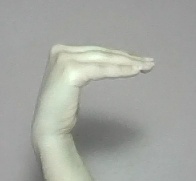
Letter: haa